Şamil Ayrım

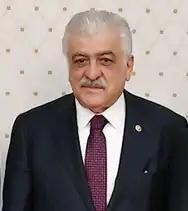
Şamil Ayrım

Şamil Ayrım (born 1950 in Tuzluca, Iğdır, Turkey) is a Turkish politician and member of Turkish Parliament. He is a member of Justice and development party in Turkey and deputy for Istanbul